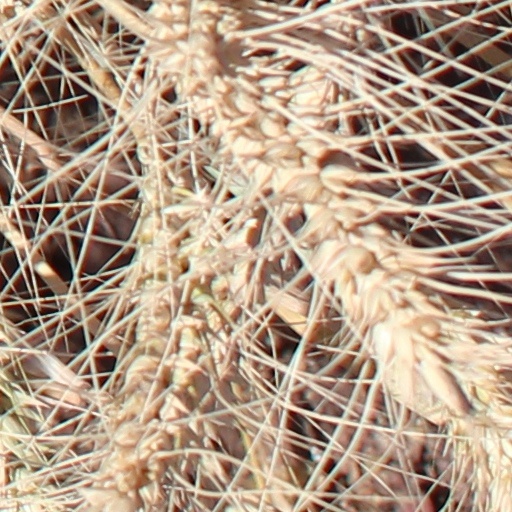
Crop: wheat